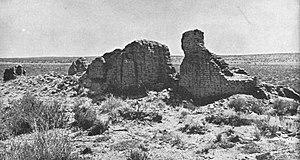
Háwikuh est le nom d'une ancienne ville située dans la réserve indienne zuñi, dans l'État du Nouveau-Mexique, aux États-Unis. Cette ville était la plus grande du peuple zuñi. Fondée au XIIIᵉ siècle, elle a été conquise par Francisco Vásquez de Coronado en 1540 et détruite en 1680, durant la grande révolte des peuples Pueblos.